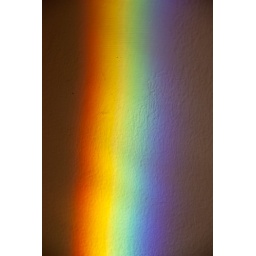
Rainbow on my corridor wall, produced by light passing through the edge of a mirror